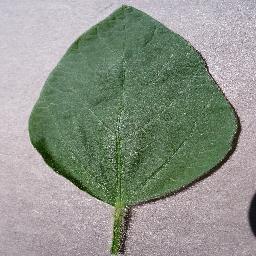
Label: Soybean___healthy